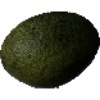
Label: Avocado 1